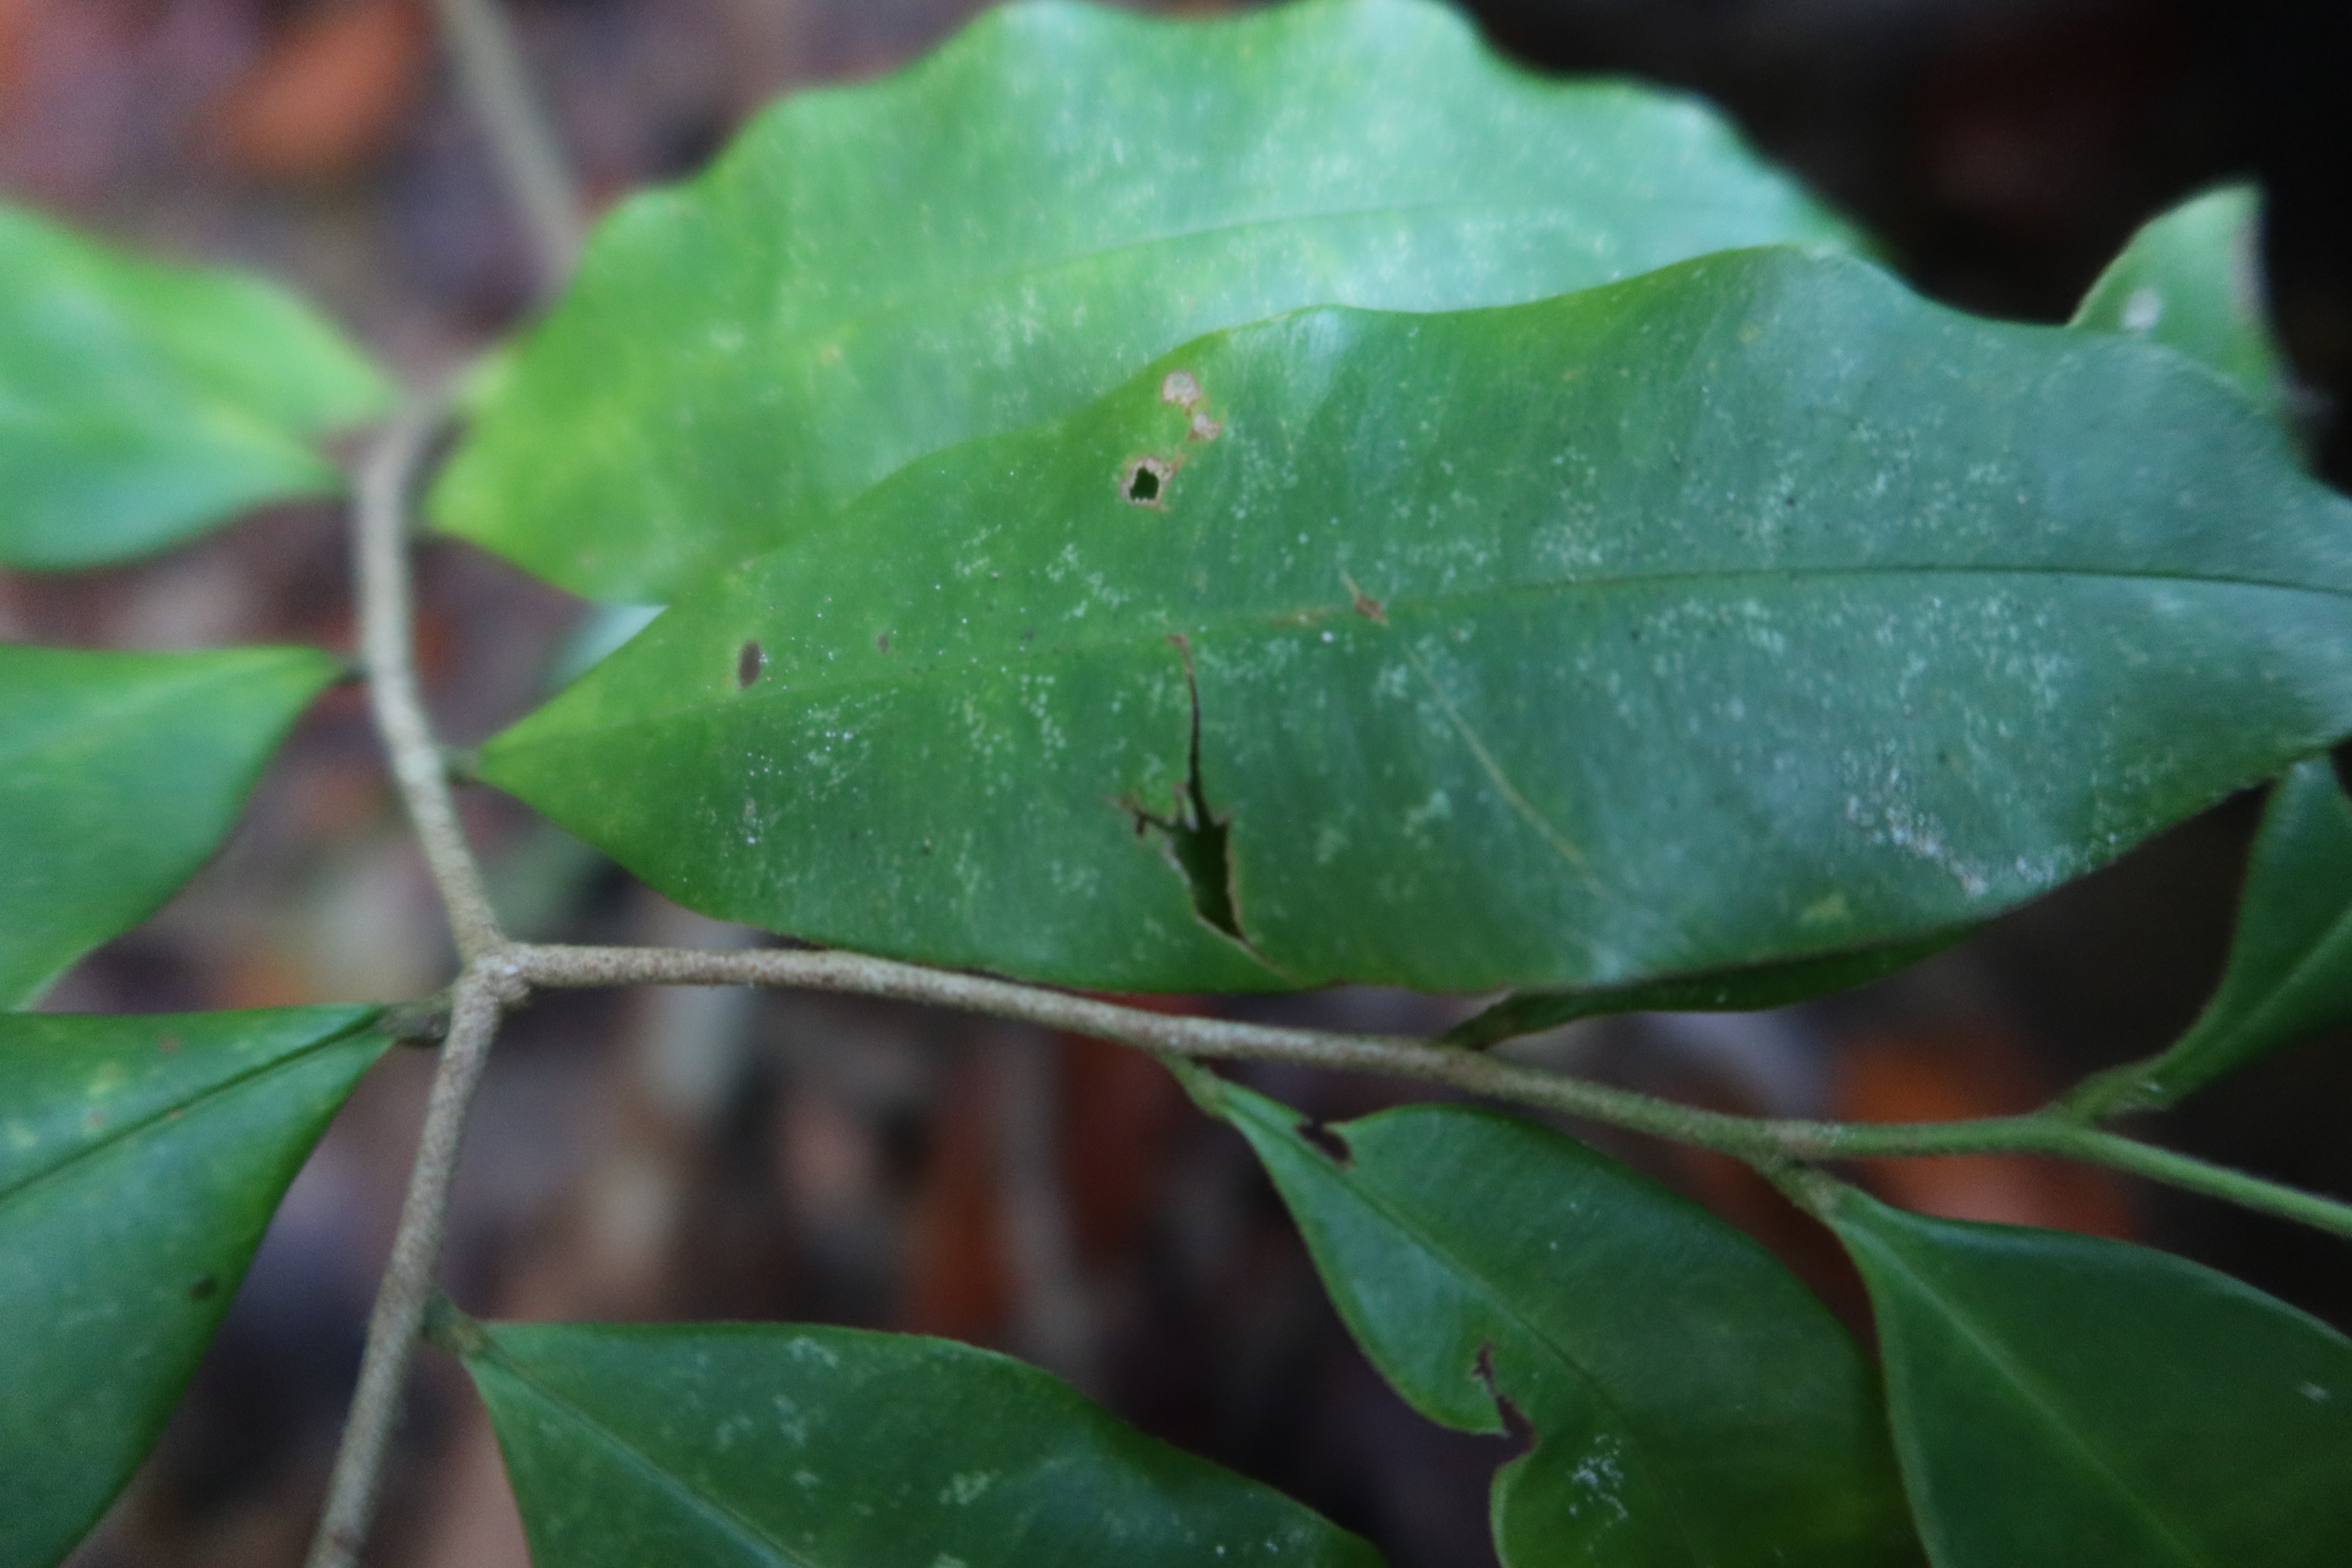
Label: Brown spots